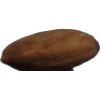
Label: Almonds 1